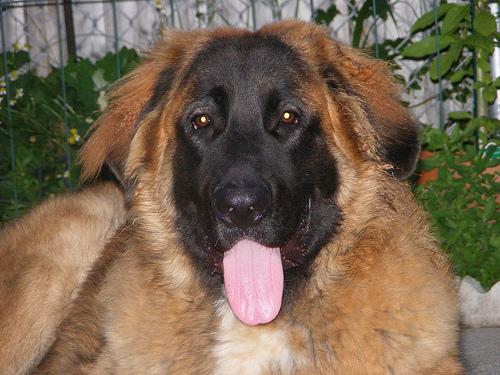
Breed: leonberger